Mark Green (Wisconsin politician)

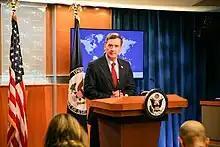
Green speaks to the press in March 2019

During Green's tenure, President George W. Bush visited Tanzania in February 2008, the first official visit by a sitting U.S. president; Tanzania hosted Sullivan Summit VIII, the first Sullivan Summit in East Africa; President Kikwete visited the White House in August 2008; and the largest Millennium Challenge Corporation (MCC) Compact in history was signed.